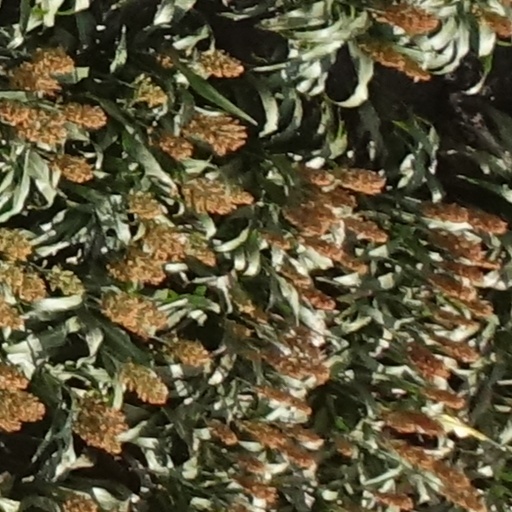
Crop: sorghum